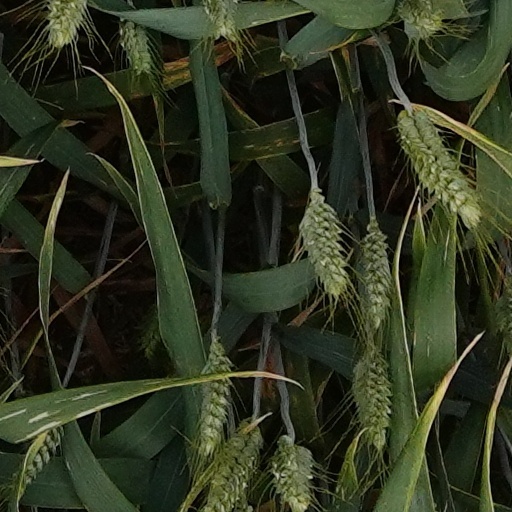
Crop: wheat